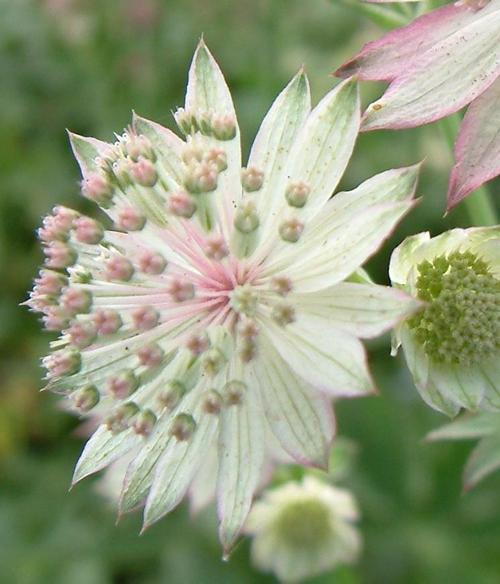
Label: great masterwort